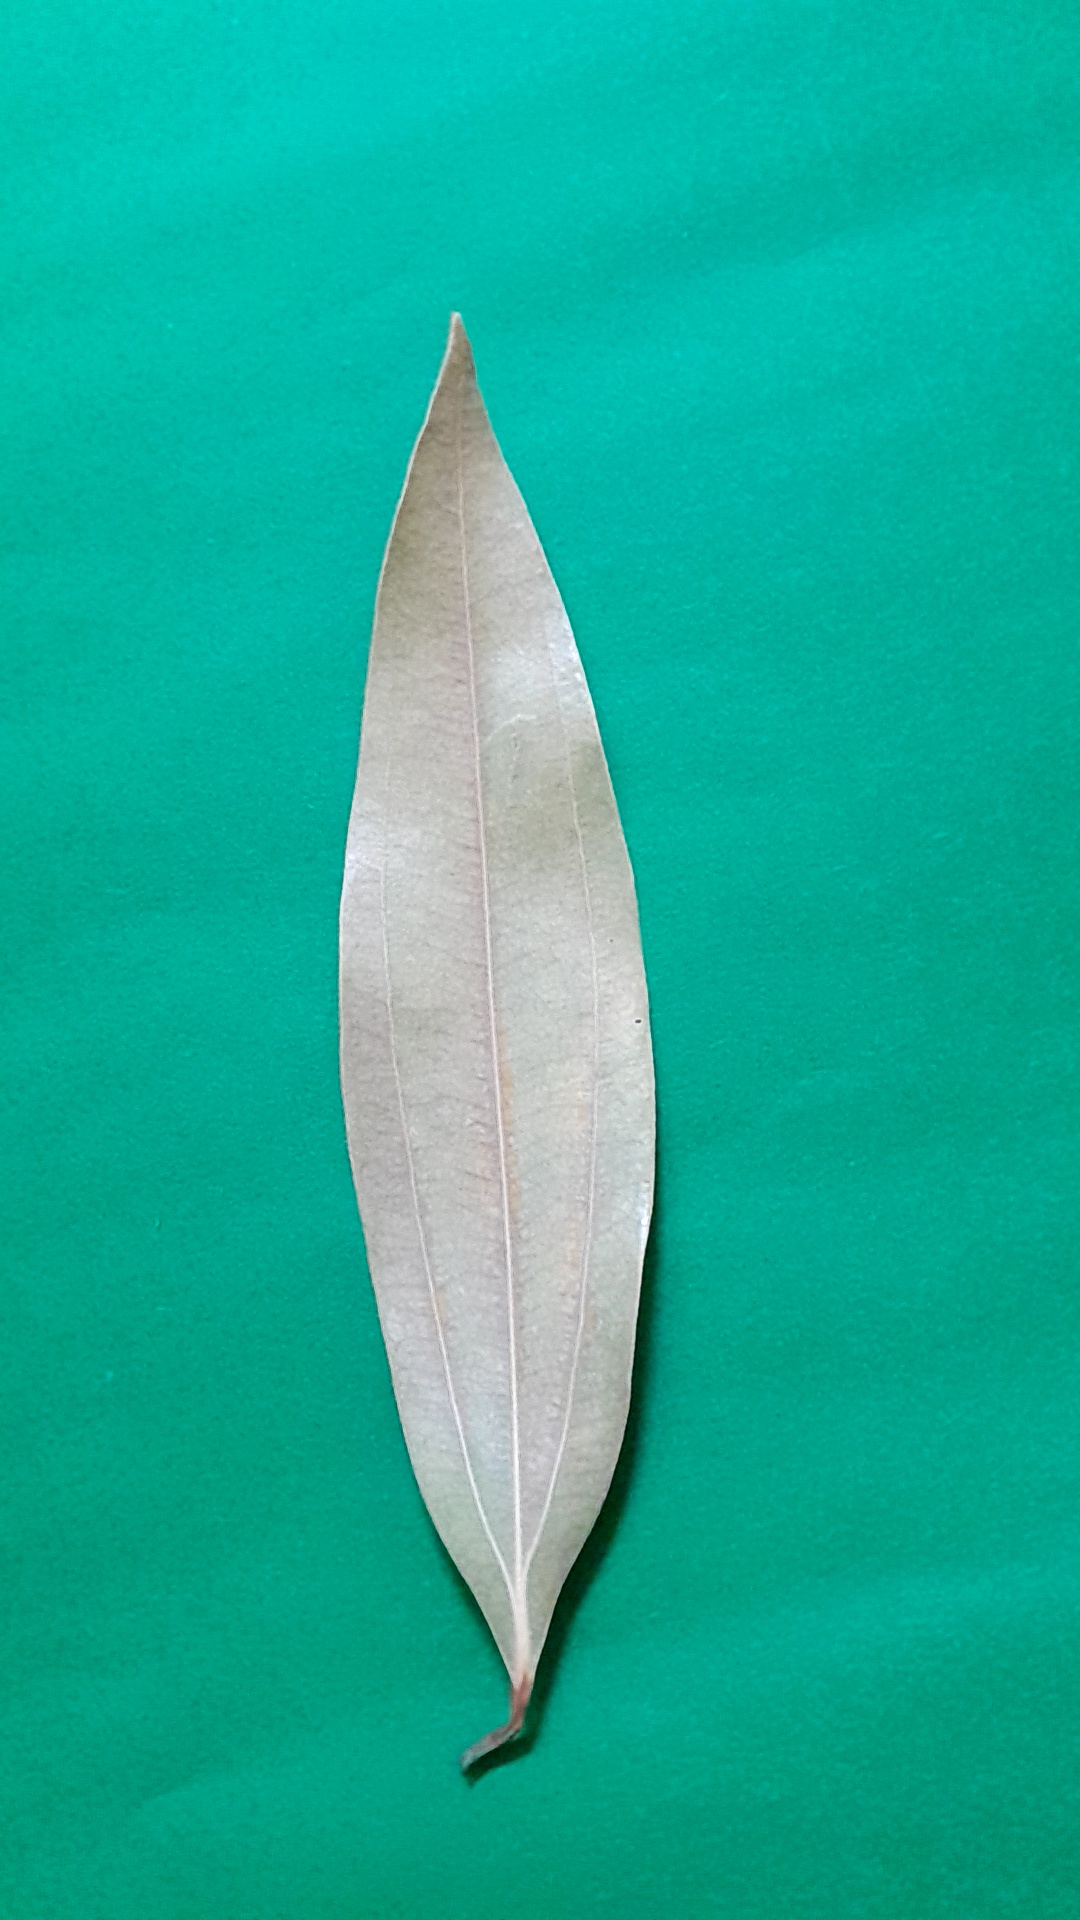
Label: Dry Leaf